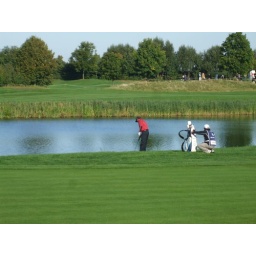
his drive was in the water and he had to drop a ball at the Mercedes-Benz Championship 2008 at Cologne